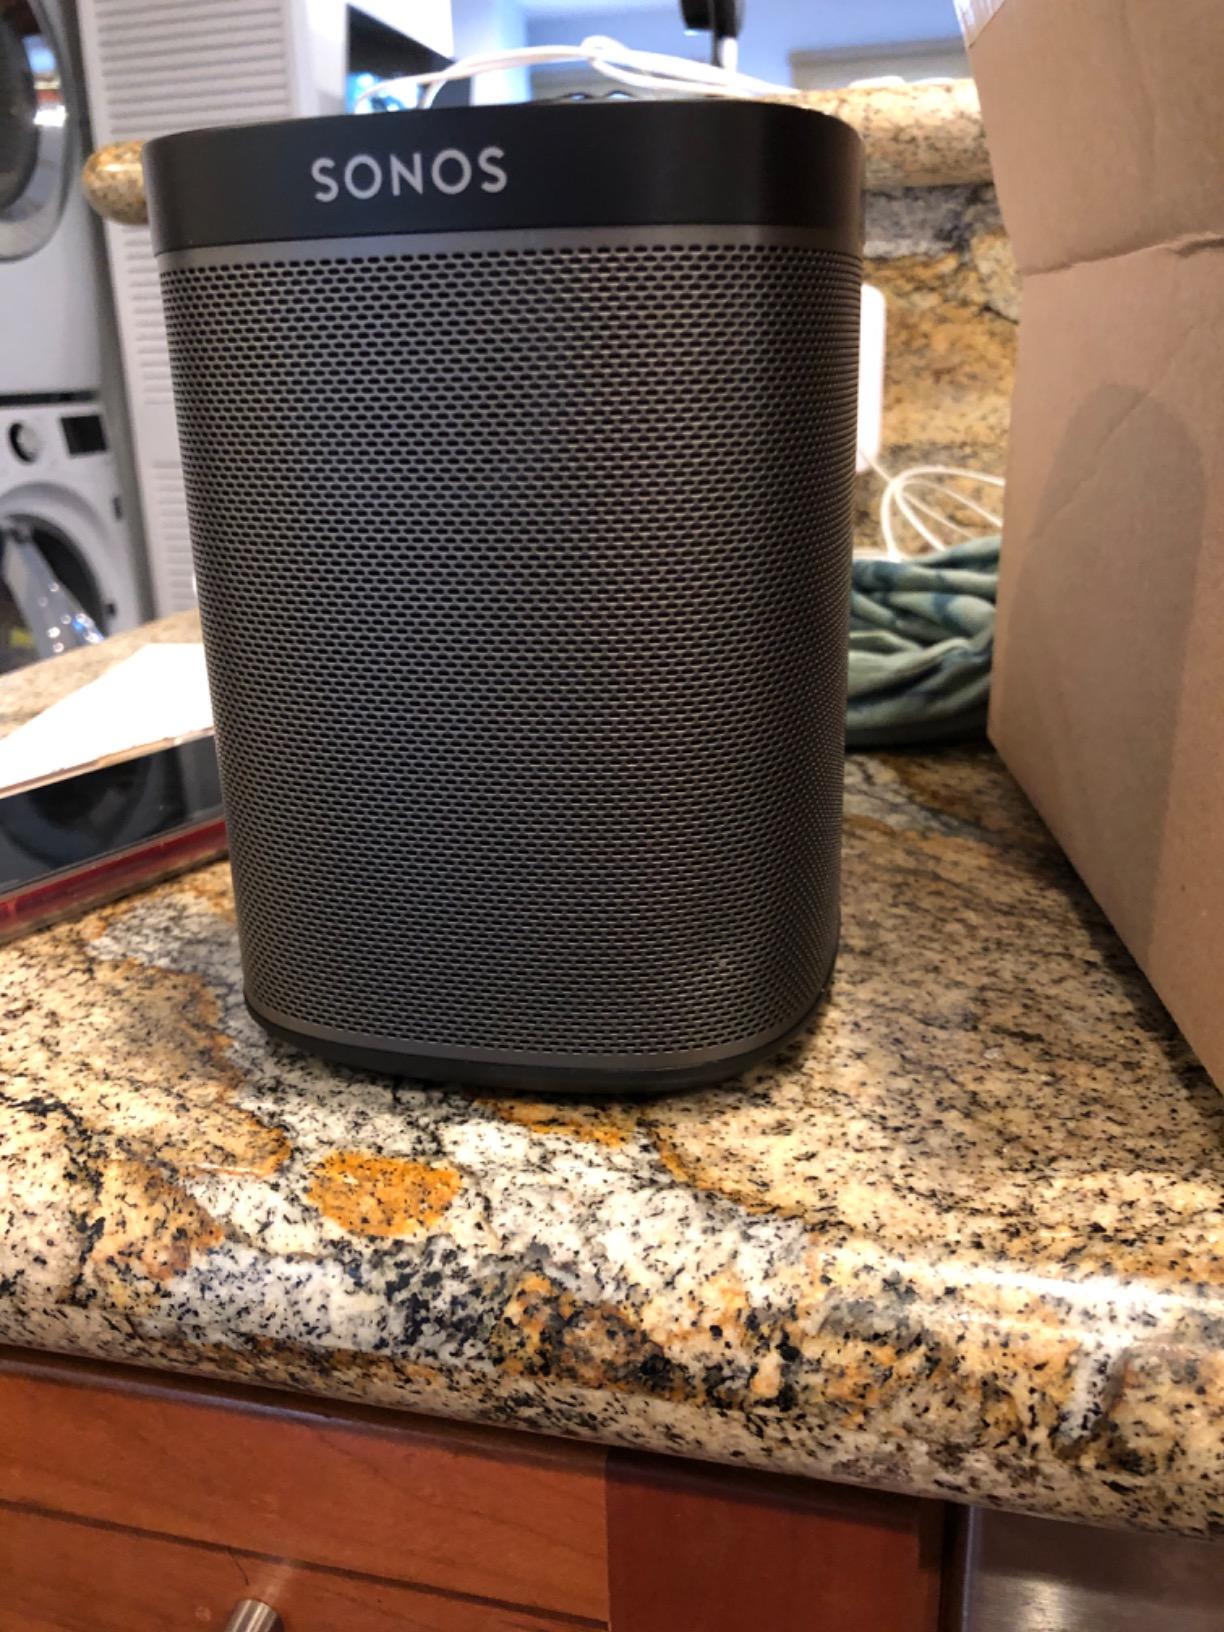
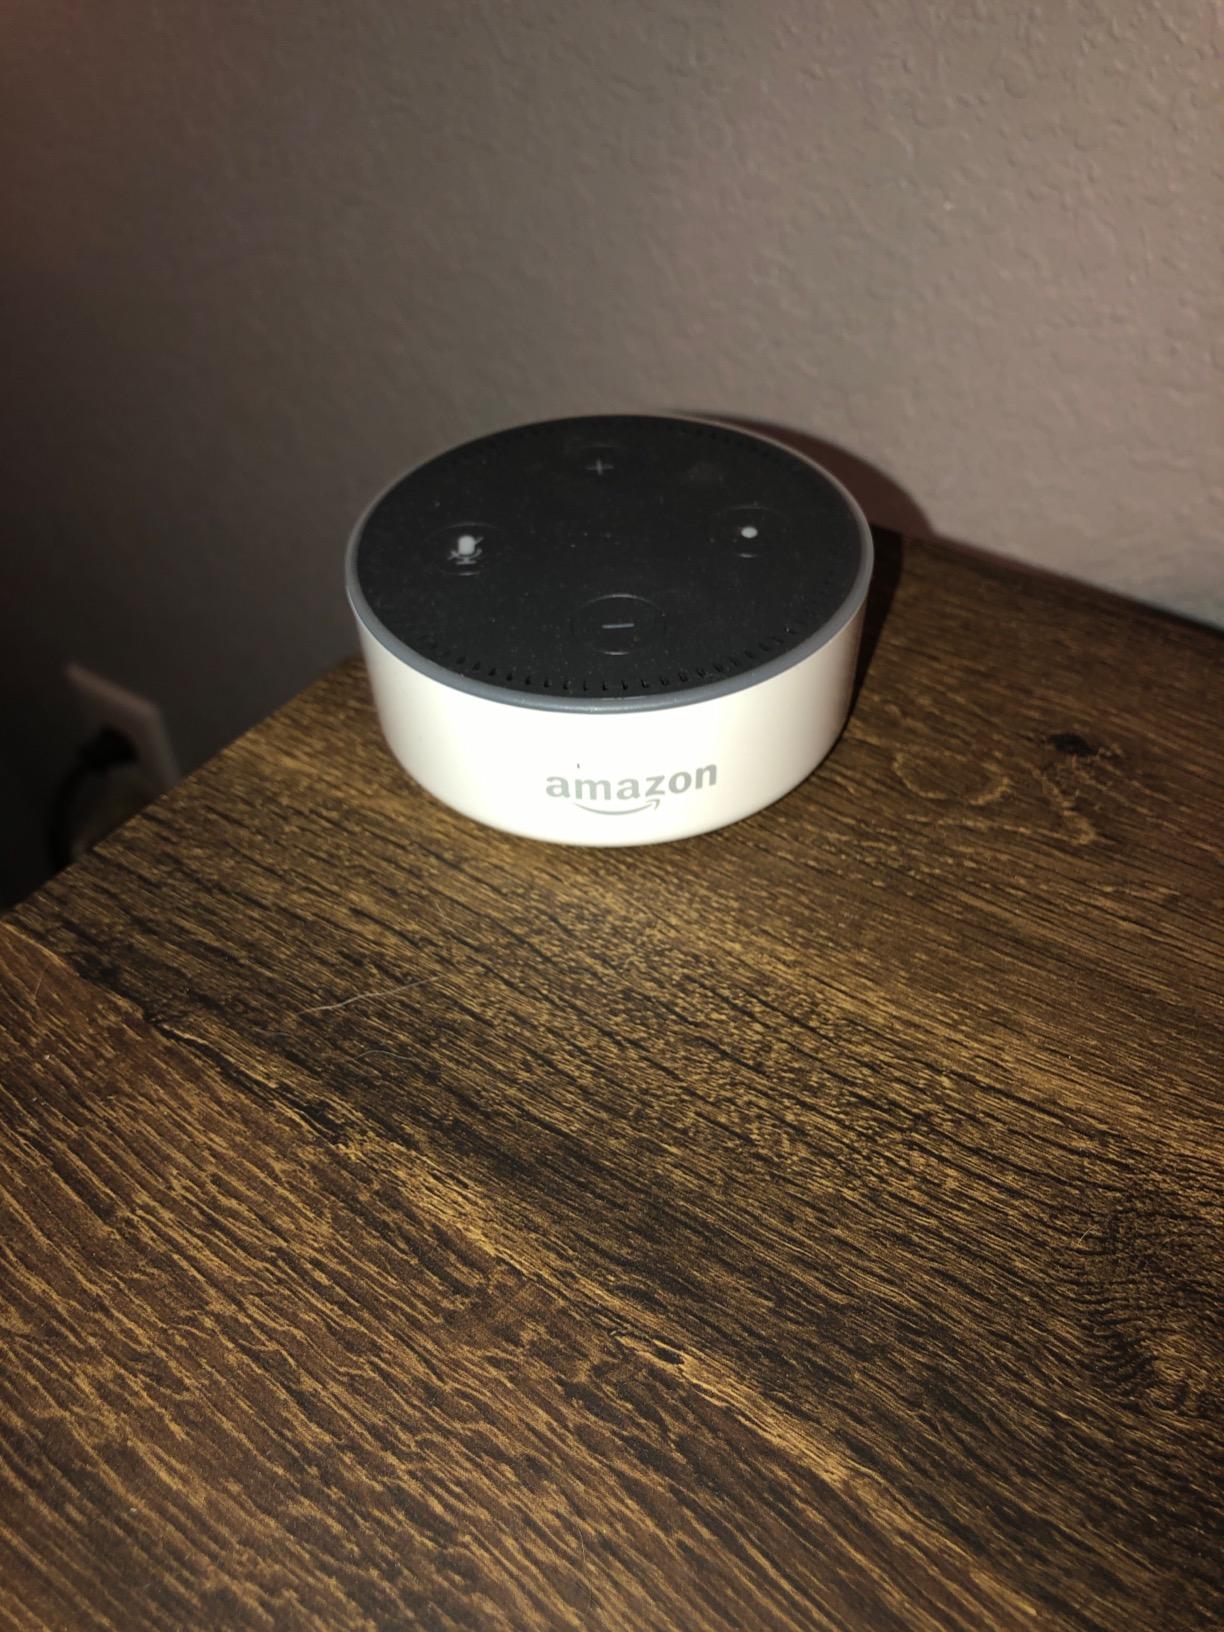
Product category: speaker
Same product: no